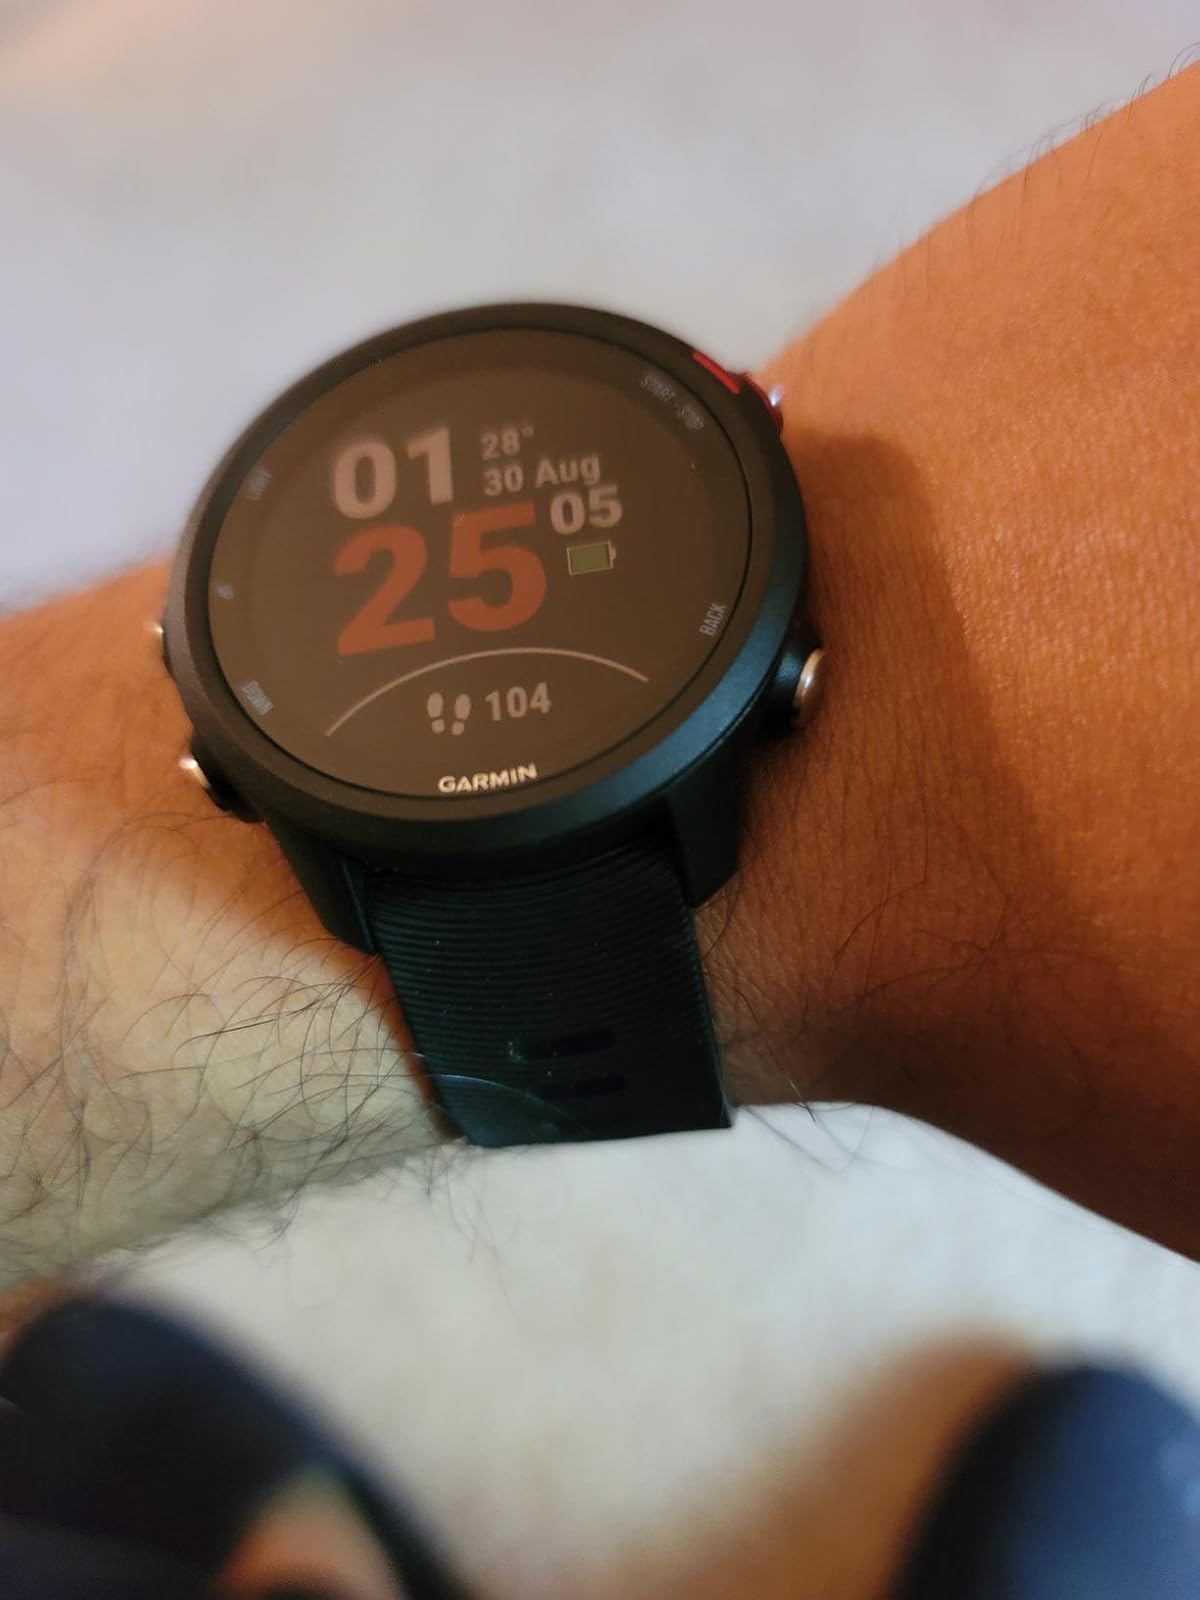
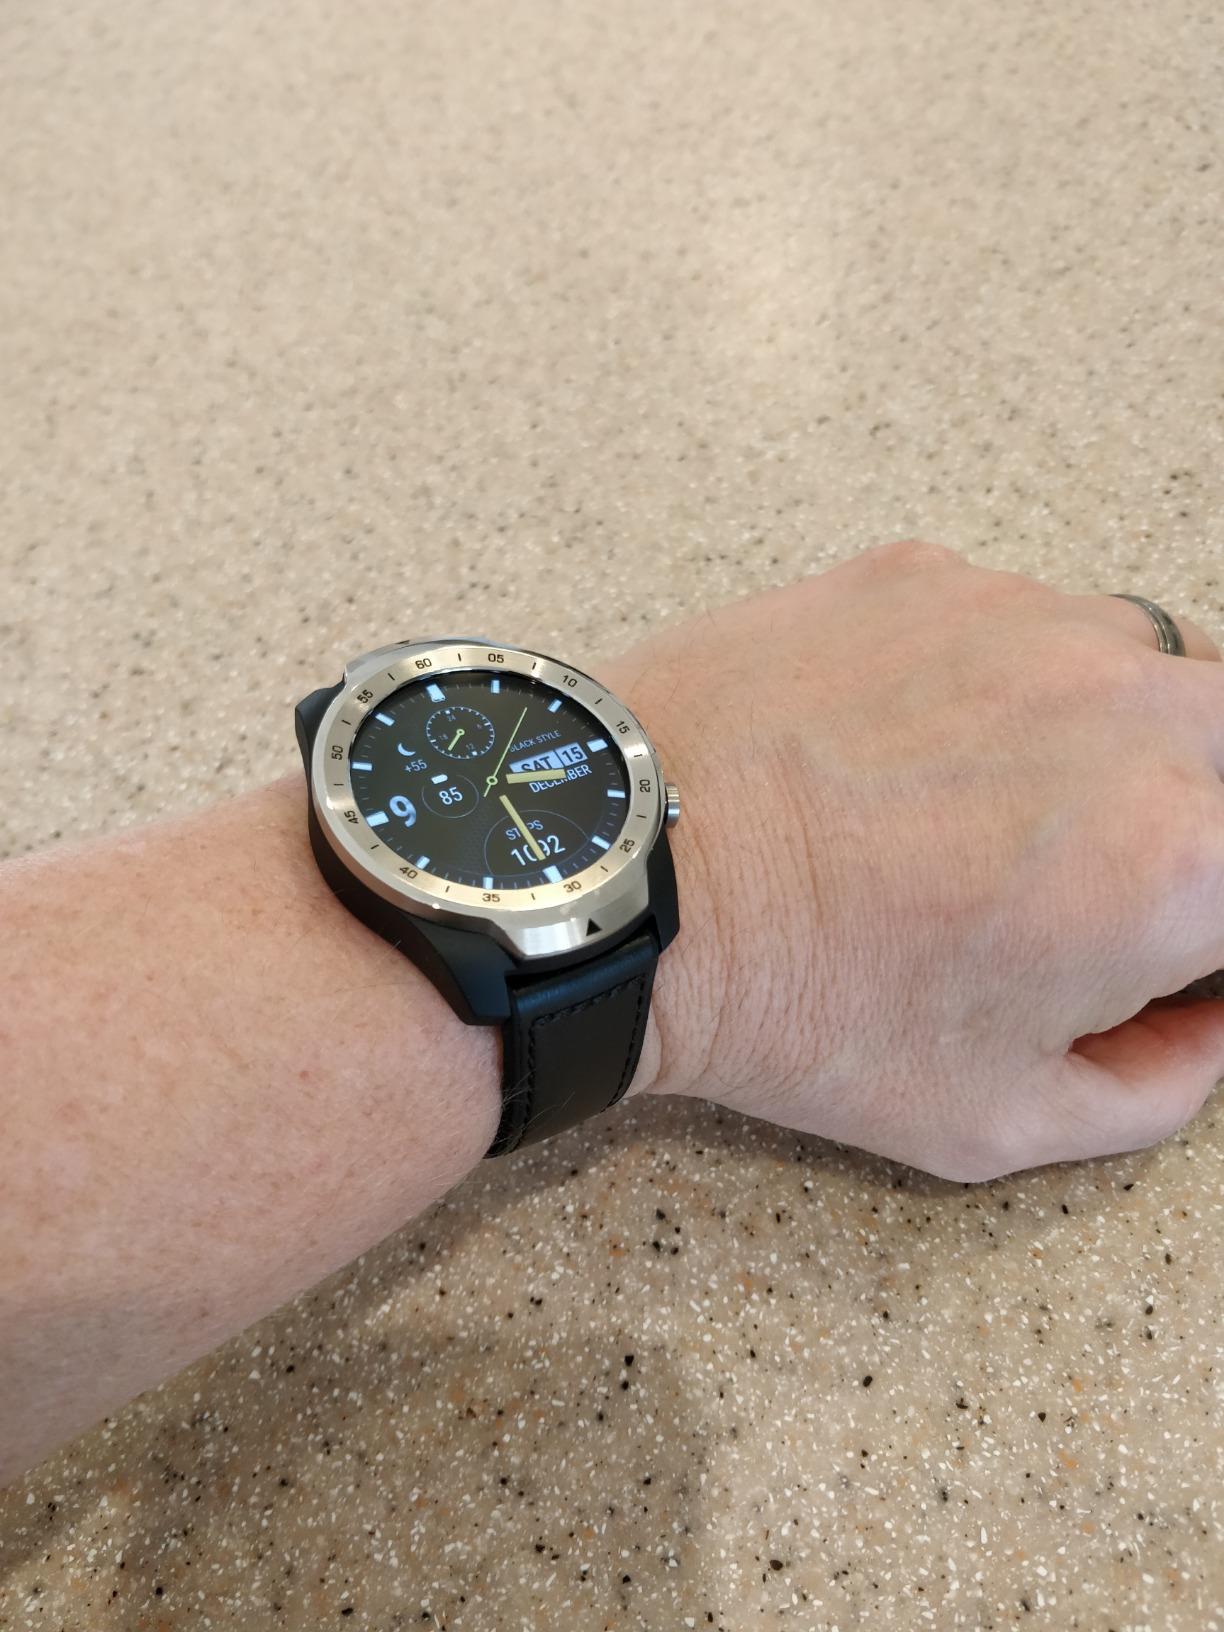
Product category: smartwatch
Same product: no